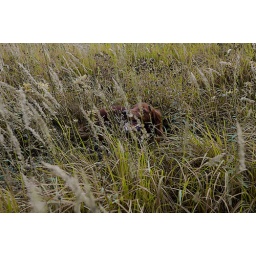
dog in grass